J. Jayalalithaa

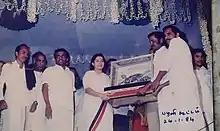
Jayalalithaa at a meeting in Palani in 1984

In 1984, when M.G.R. was incapacitated due to a stroke, Jayalalithaa was said to have attempted to take over the position of chief minister or the party on the pretext that his health would prevent him from the proper execution of his duties. She successfully led the campaign in the 1984 general elections, in which the AIADMK allied with the Congress. On the midnight of 31 December 1984, when MGR was in United States, Jayalalithaa was unceremoniously turned out of Tamil Nadu House, which was her official residence as a Rajya Sabha M.P. by the coterie against her. On 20 January 1985, AIADMK General Secretary P. U. Shanmugam announced the removal of Jayalalithaa from her position as Deputy Leader of the AIADMK Parliamentary Party, after she had served in the role for eight months, citing a letter purportedly sent by the recuperating MGR from New York. Jayalalithaa strongly refuted the authenticity of the letter, describing it as "100 Percent Bogus". After her earlier unsuccessful attempts to see MGR during his one month hospitalisation at Apollo Hospitals in Madras until November 1984, Jayalalithaa refrained from visiting him at Brooklyn Hospital in New York for the next three months. On the early hours of 4 February 1985, she waited over three and a half hours in the Meenambakkam Airport's VIP lounge with an impressive garland to welcome MGR upon his return from the U.S., but was not allowed to meet him. MGR became upset when he learned that she had discussed political matters with Prime Minister Rajiv Gandhi, and their relationship grew strained.